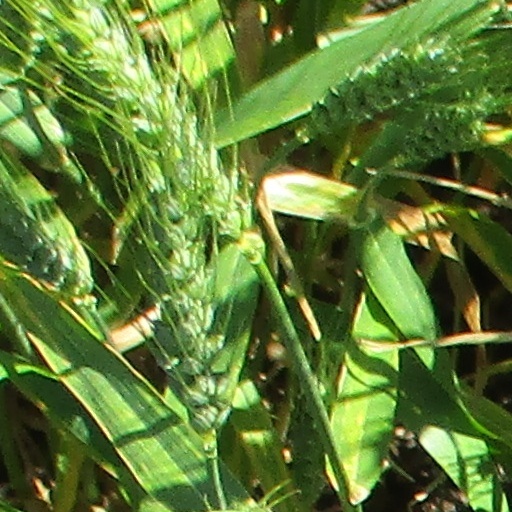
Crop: wheat